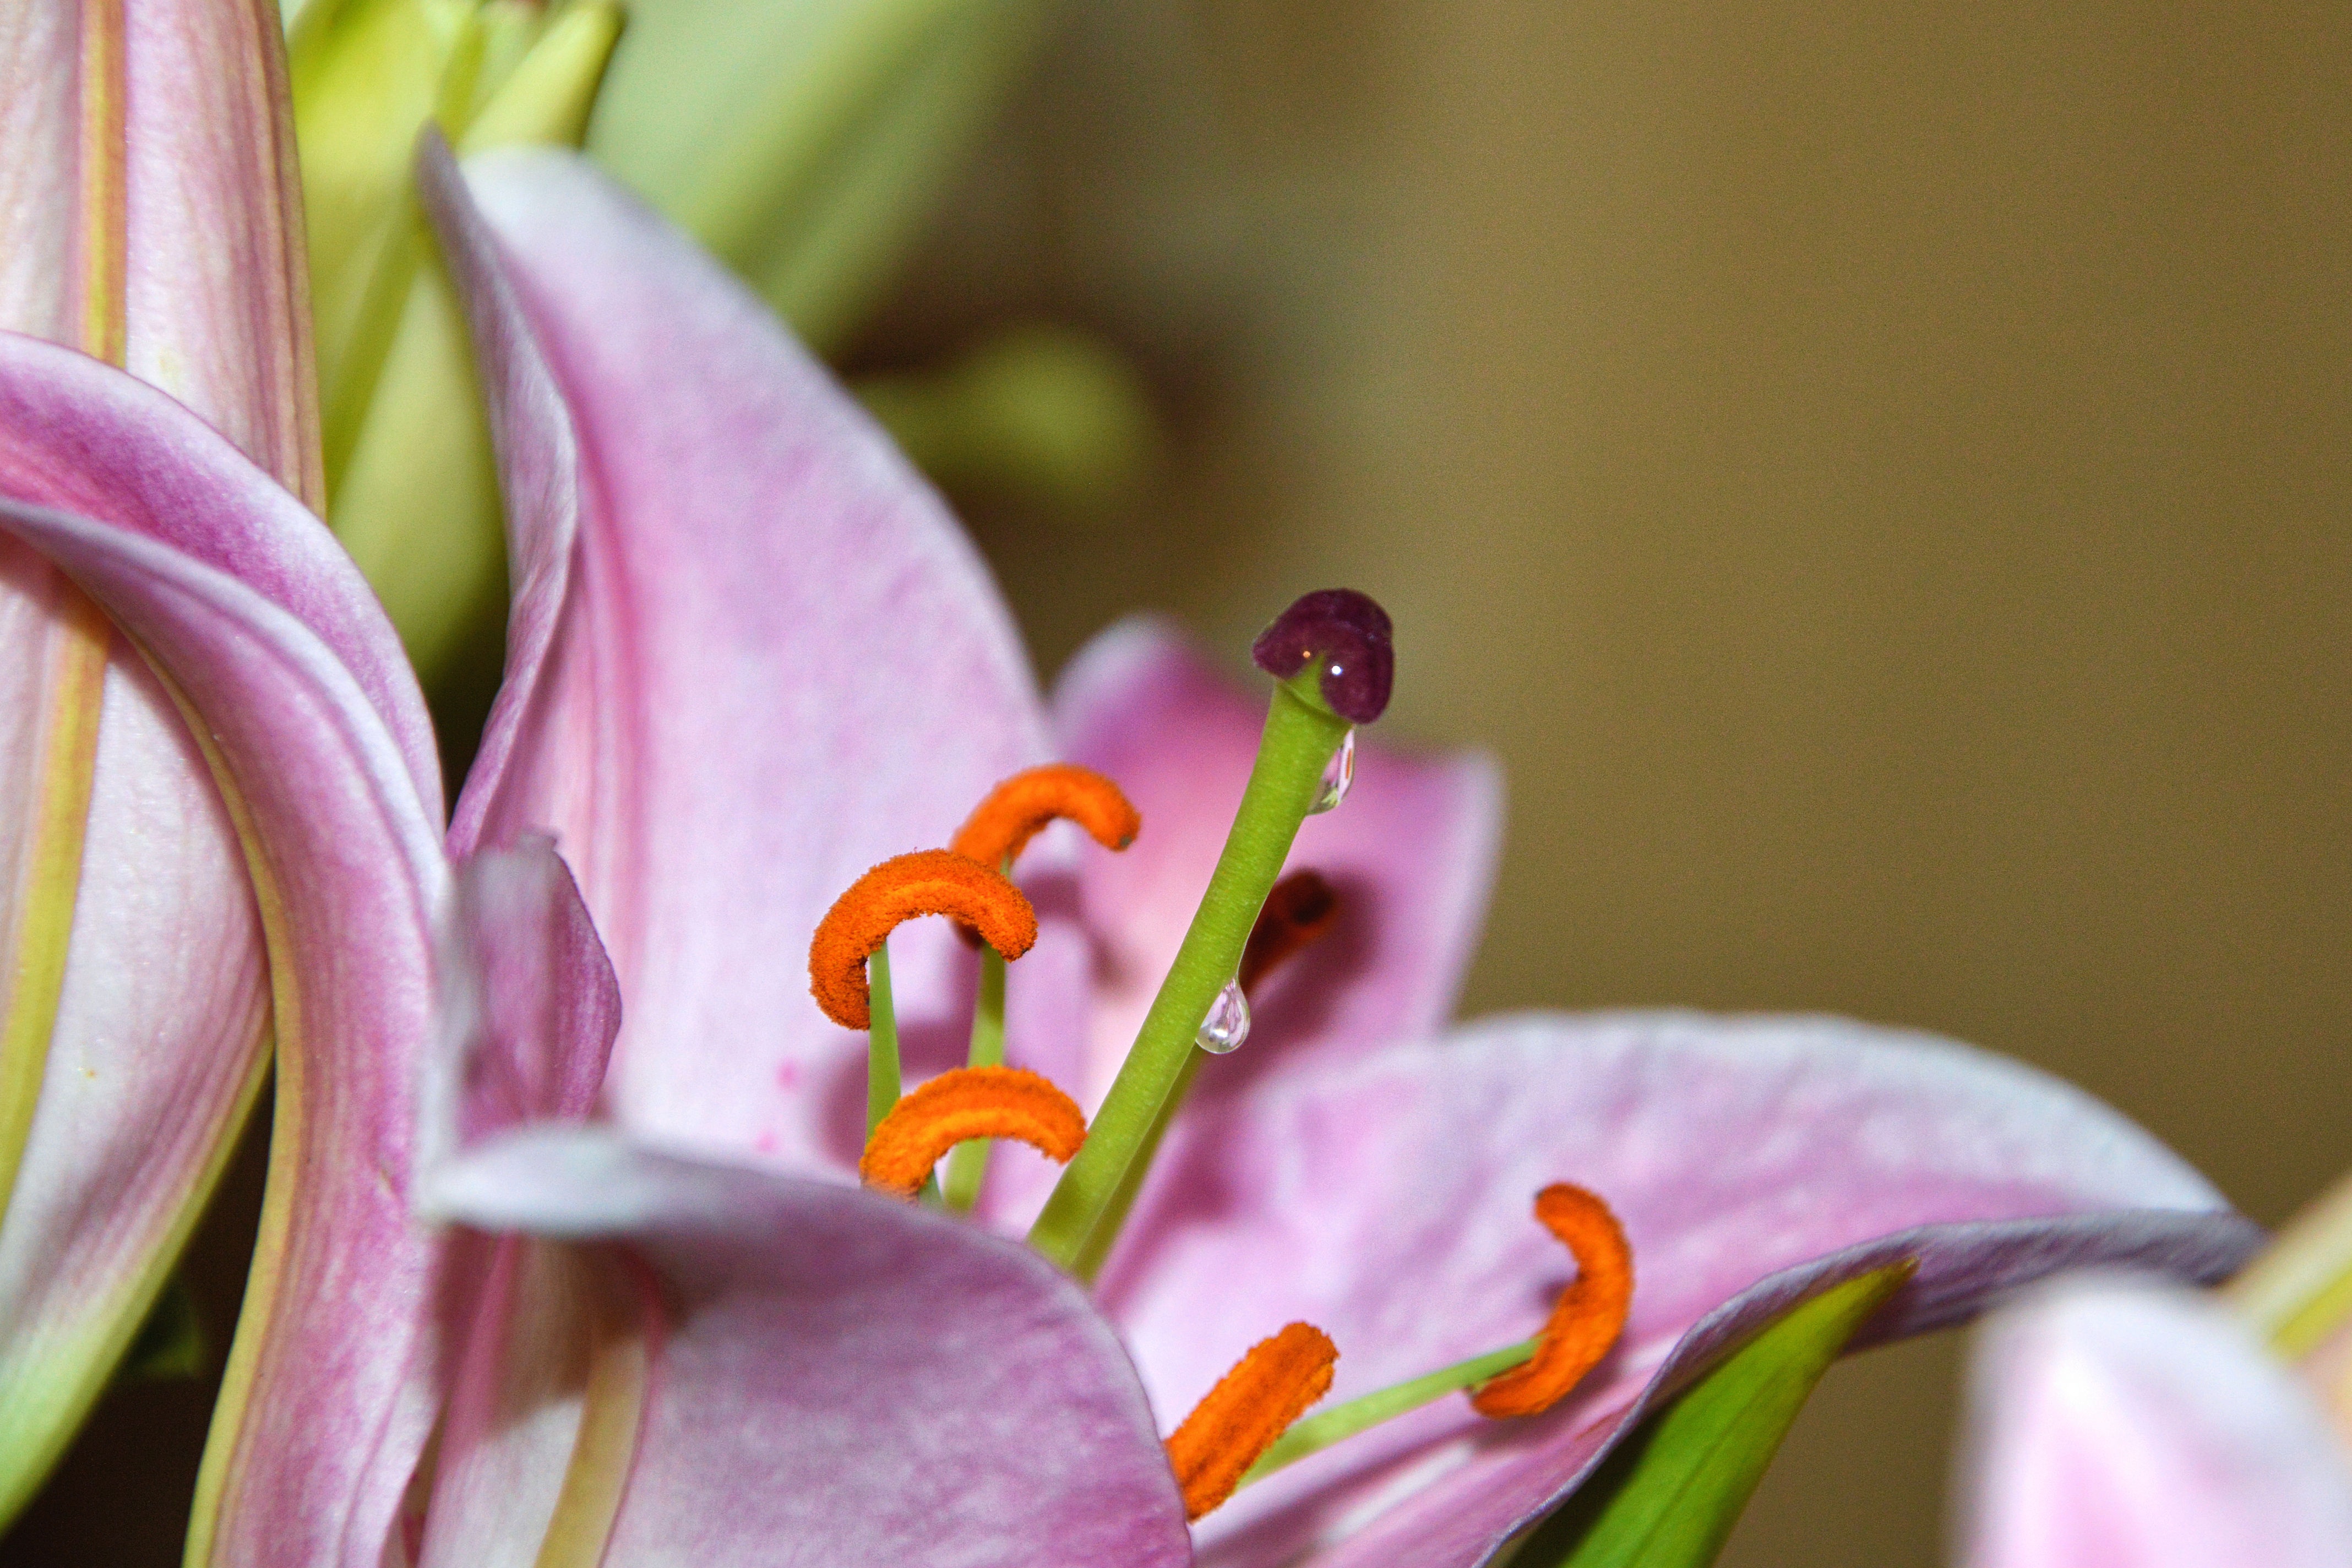
blossom, plant, photography, leaf, flower, petal, pollen, botany, pink, flora, wildflower, close up, pistil, lily, nectar, daylily, calyx, macro photography, flowering plant, flower nectar, nectar drops, plant stem, land plant